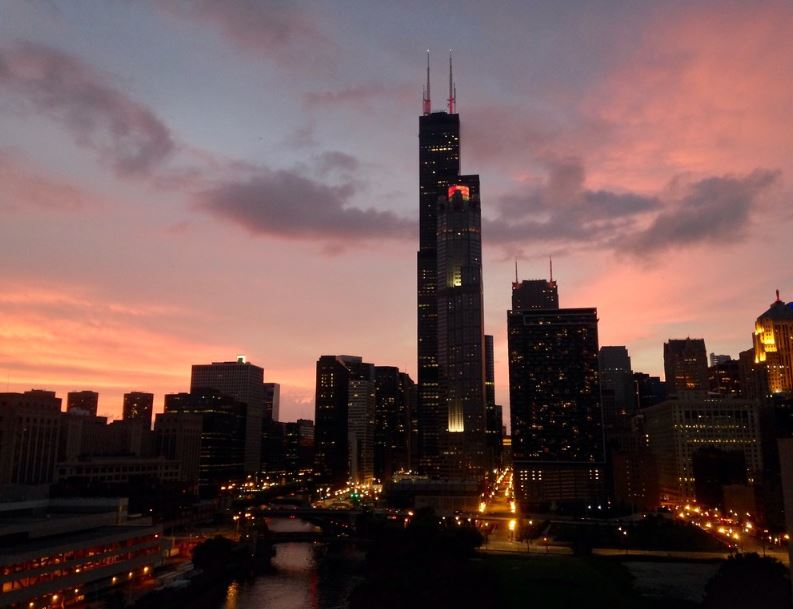
Fire: no
Smoke: no